Confederate Monument in Georgetown

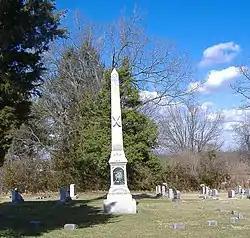

The Confederate Monument in Georgetown is within the Georgetown Cemetery of Georgetown, Kentucky. It is an unpolished granite obelisk that is twenty feet tall, surrounded by the graves of eighteen former Confederate soldiers. The various reliefs upon the obelisk include crossed cannons, crossed muskets, a drum, an azid, and flags. It was placed on the National Register of Historic Places on July 17, 1997, as part of the Civil War Monuments of Kentucky Multiple Property Submission.